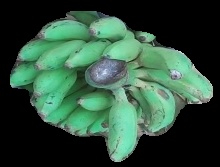
Variety: elakki-bale
Grade: grade3